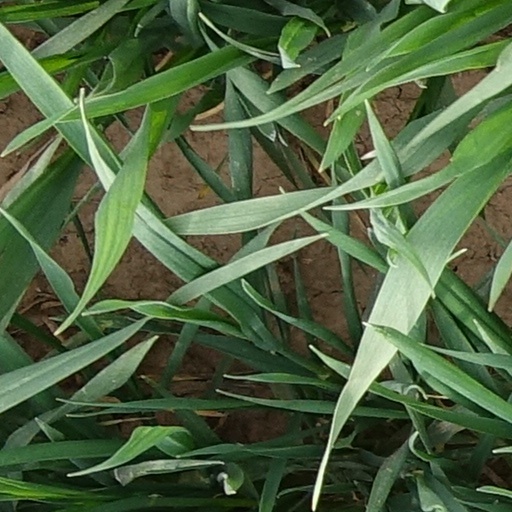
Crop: wheat